David Babunski

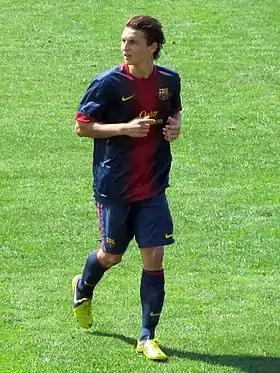
Babunski playing for Barcelona youth in 2012

David Babunski (born 1 March 1994) is a Macedonian professional footballer who plays as an attacking midfielder.